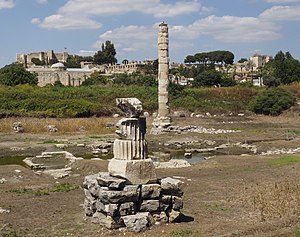
Heraklit / Den evige ændring
Artemistemplet i Efesos i ruiner.
columns in field at the site of the temple today.
Heraklit var en græsk filosof, bosat i Efesos.